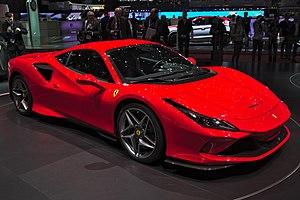
L'édition 2019 du salon international de l'automobile de Genève est un salon automobile annuel qui se tient du 7 au 17 mars 2019 à Genève. Il s'agit de la 89ᵉ édition internationale de ce salon organisé pour la première fois en 1905.